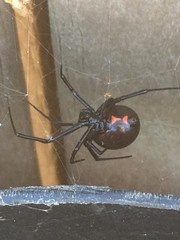
Species: Lactrodectus_hesperus